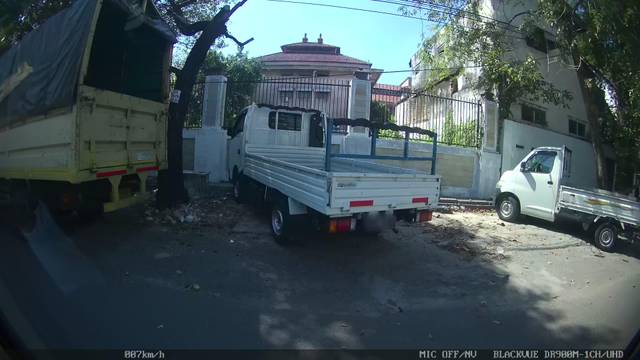
Region: Indonesia
Coordinates: -7.239, 112.734